PFC Slavia Sofia

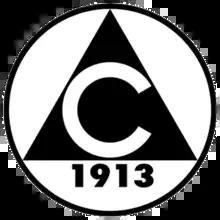

On 10 April 1913, a group of young people living near a Russian Monument in Sofia and representatives of the local capital clubs Botev and Razvitie, in a coffee-house – Alabin str. in Sofia, decided to establish an incorporated sports club, the first organized sport club in Sofia. The new incorporated club was named Slavia. Dimitar Blagoev – Palio, a 21-year-old student, was elected as the first president of the club. As members of the first club administrative council were elected Emanuil Geshev, Ferdinand Mihaylov, Tsvyatko Velichkov, Georgi Grigorov and Todor Kalkandzhiev.